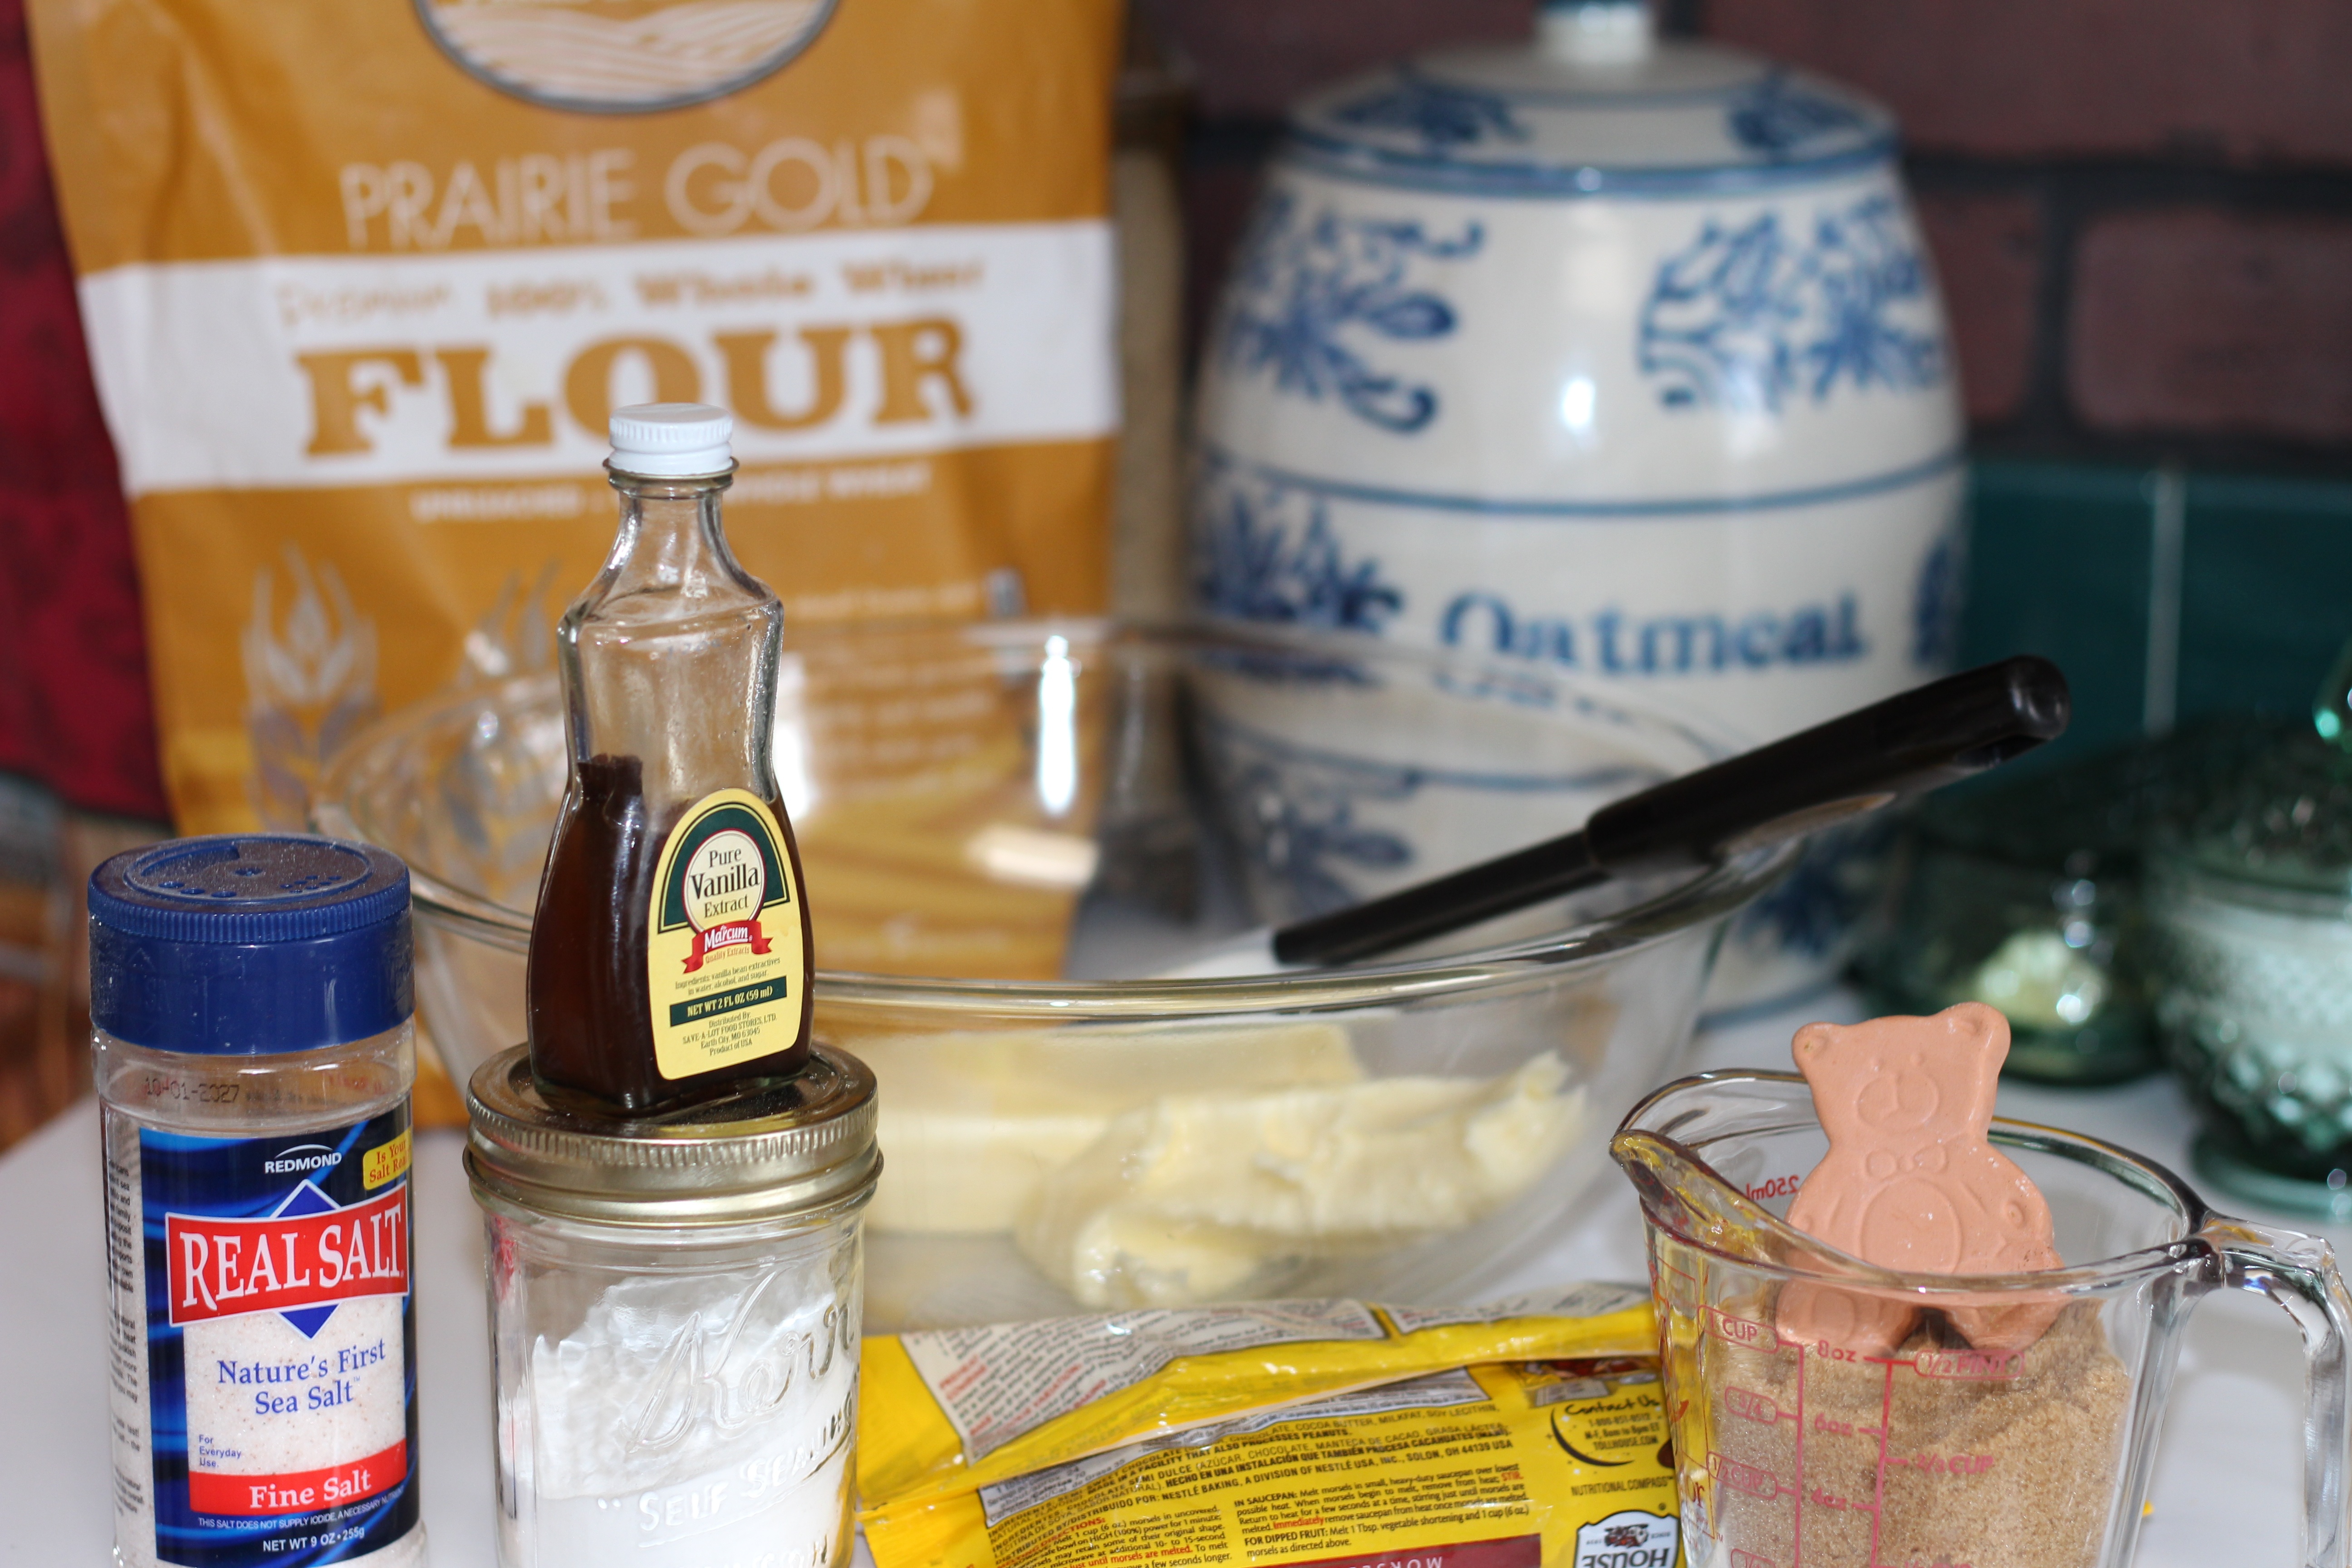
food, drink, breakfast, chocolate, baking, homemade, cookies, sweets, canning, sense, chocolate chip cookies, distilled beverage